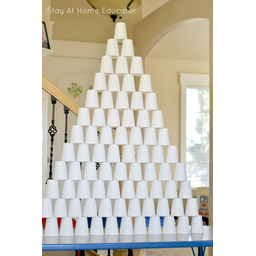
Label: paper